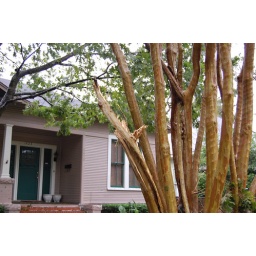
tree in front of my house